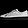
Label: Sneaker